IMI Galil

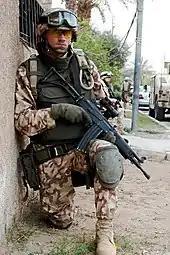
An Estonian soldier on patrol in March 2005, during the Iraq War, with a compact Galil SAR in 5.56×45mm.

The Galil is hammer-fired and has a trigger mechanism patterned after the trigger used in the American M1 Garand. The rifle's fire selector switch has three positions: S-A-R. The standard AK-47 style selector is retained on the right face of the receiver, and a dual thumb-selector is present on the left face above the pistol grip for easier manipulation. Pushing the left-selector to the rear position "R" (British terminology for "repetition"), provides semi-automatic fire. Pushing it to the middle position "A" produces fully automatic fire. Pushing the lever fully forward to "S" will activate the safety. Some models use a reverse-linkage RAS mechanism that performs the opposite action; pushing forward sets the rifle to Repetition or Automatic, and pulling rearward engages the safety,